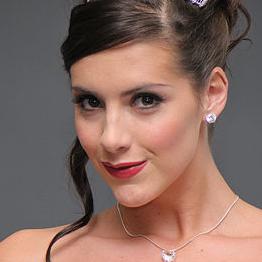
Age: 20